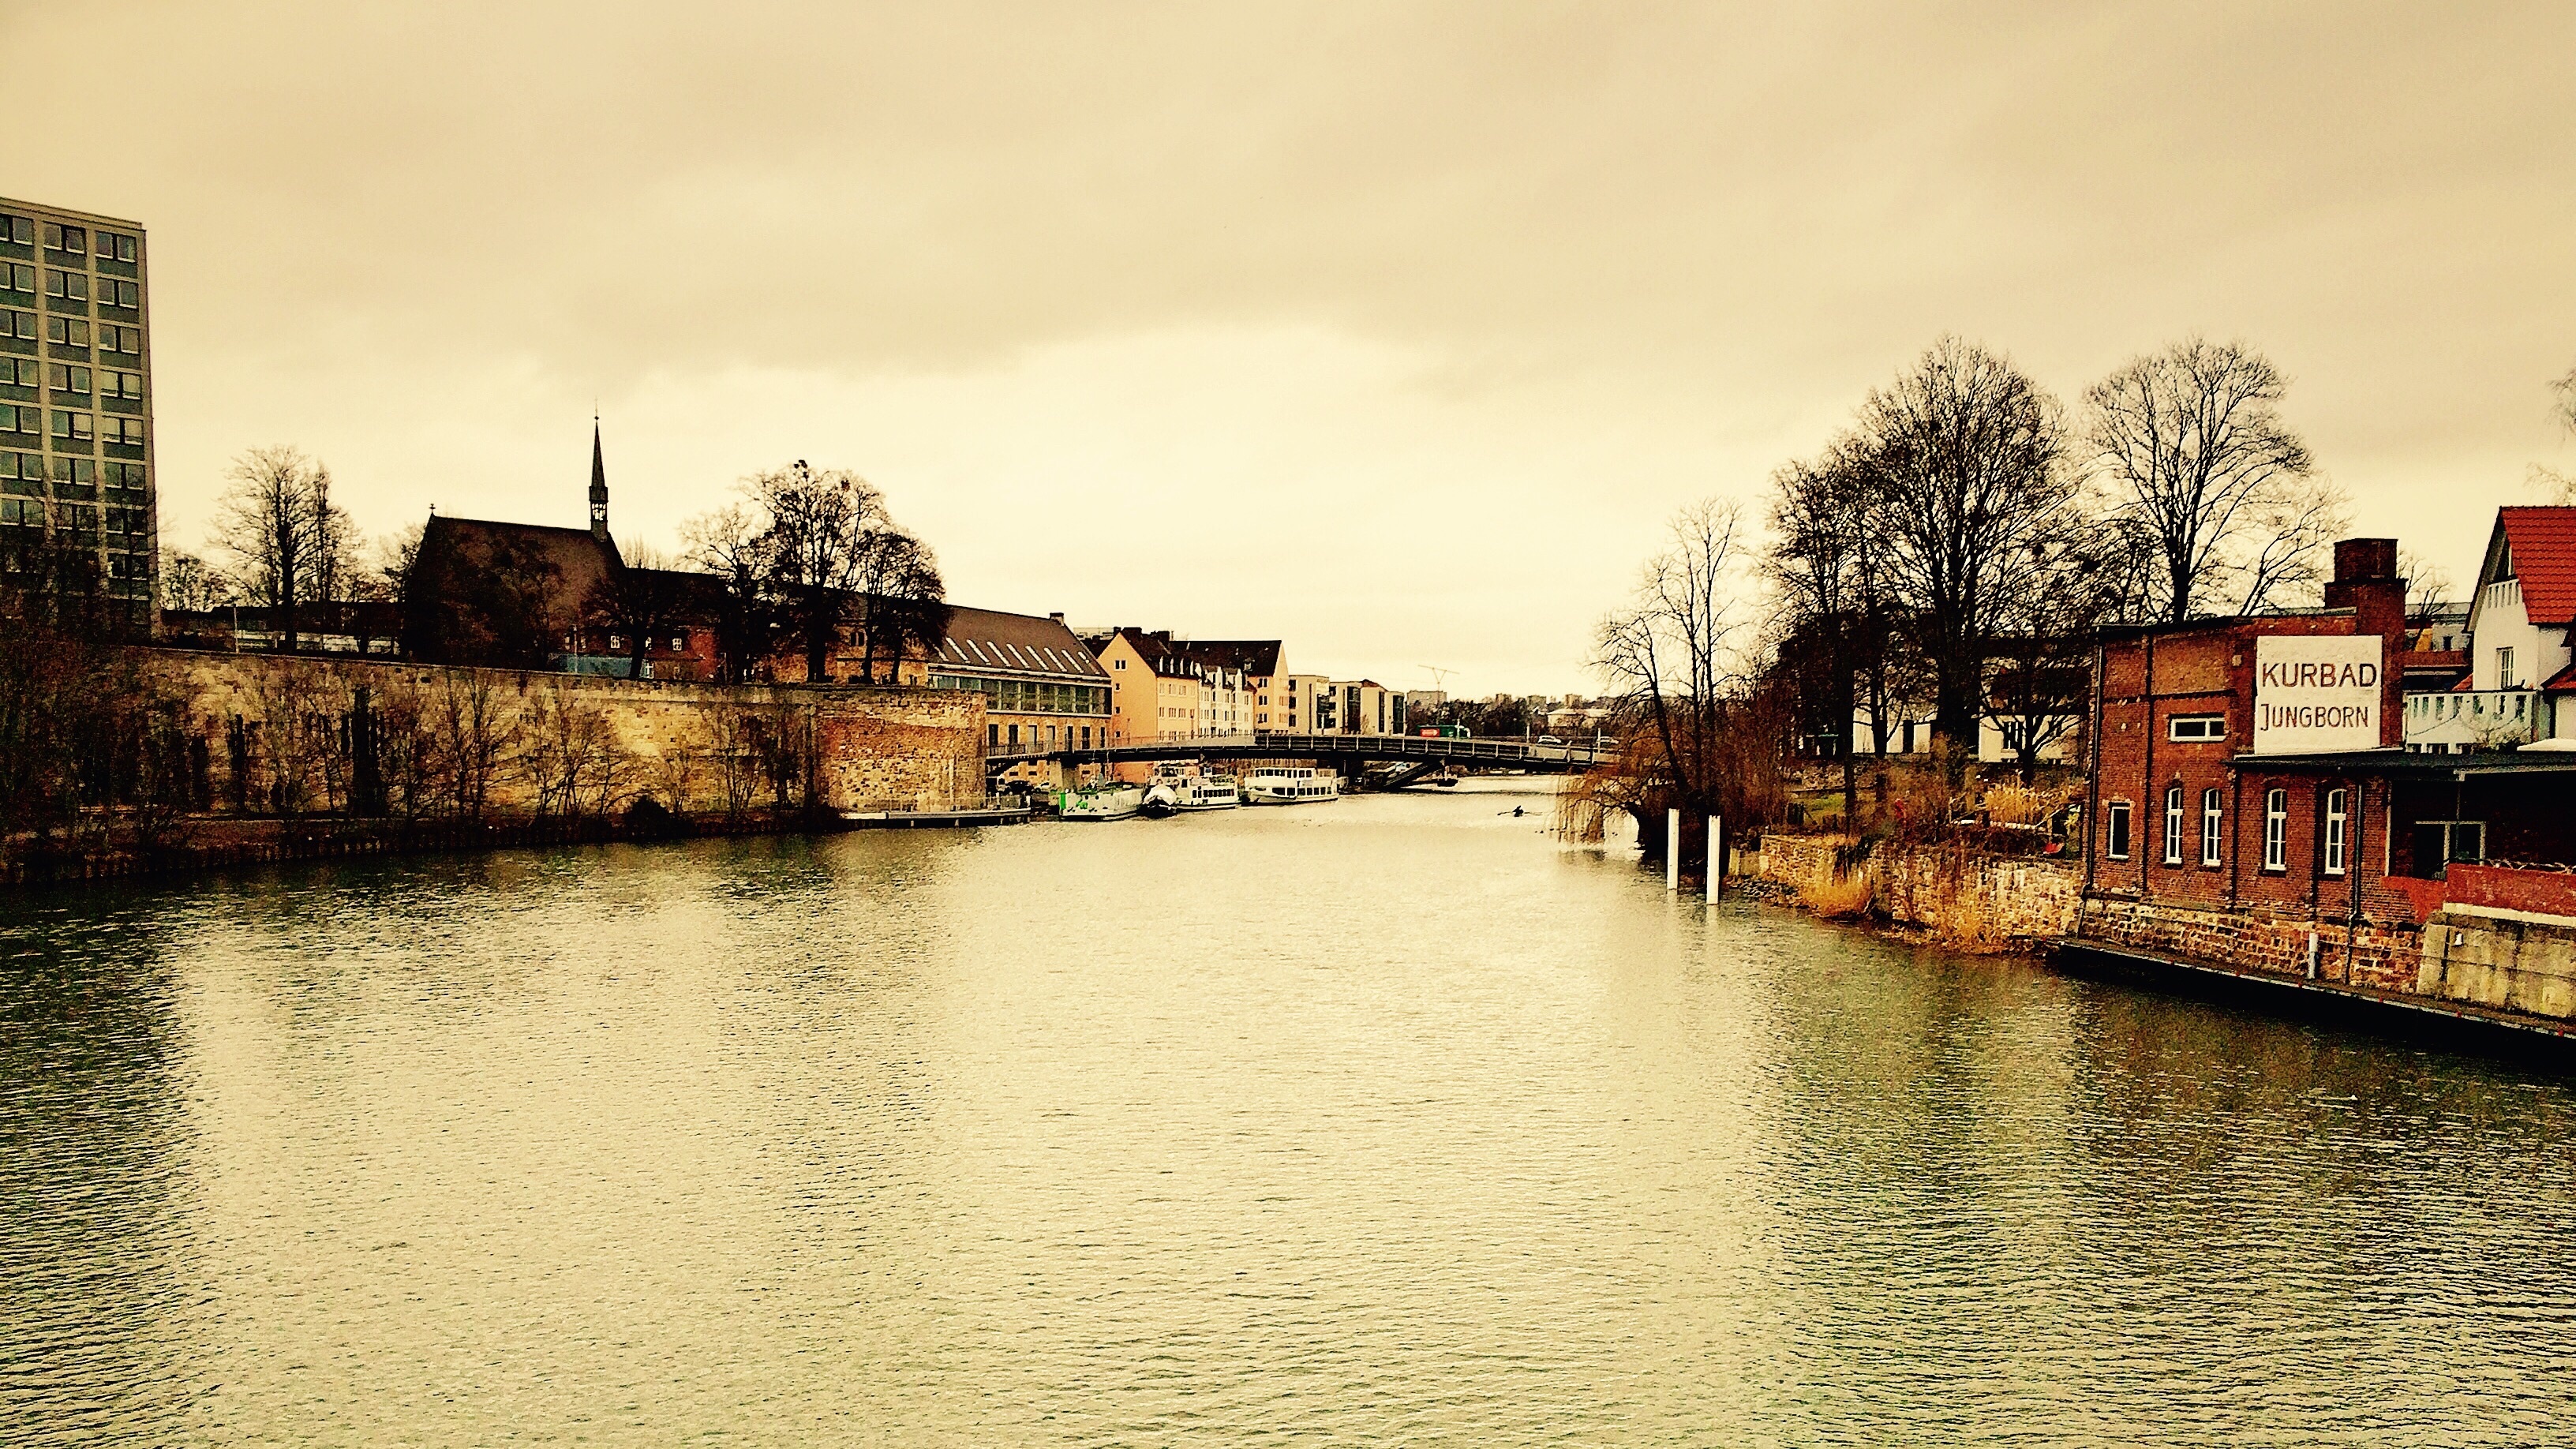
water, sky, bridge, skyline, morning, town, building, city, river, canal, cityscape, dusk, evening, reflection, waterway, body of water, homes, channel, kassel, landform, house on water, geographical feature, human settlement, fulda